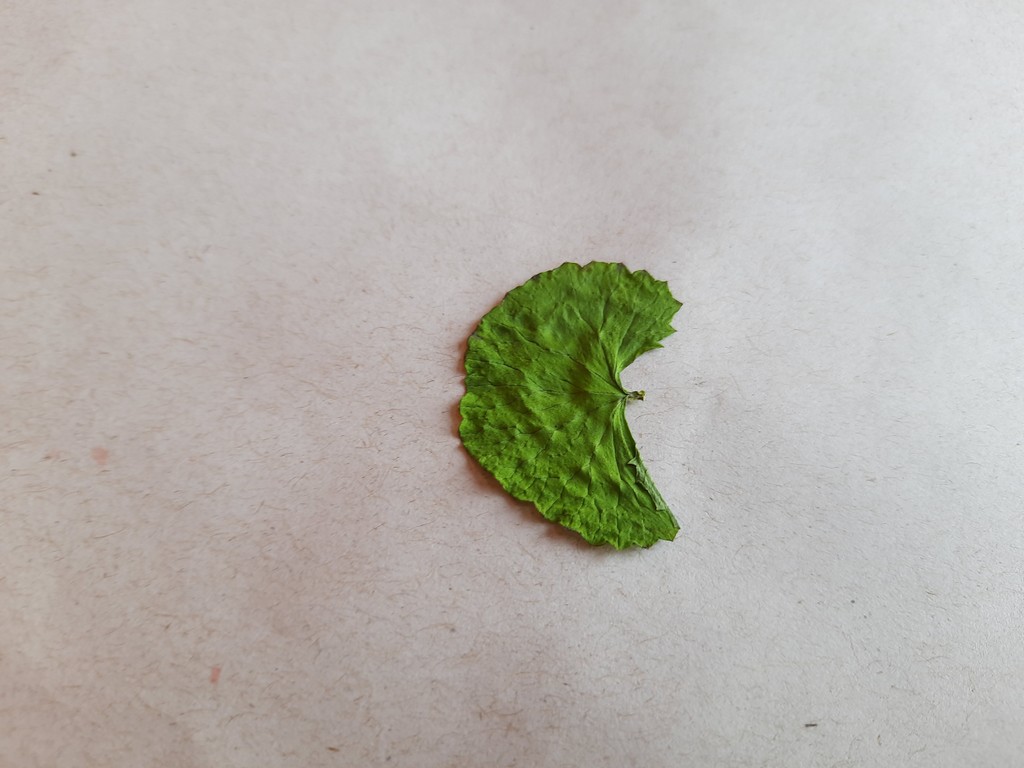
Label: Dried